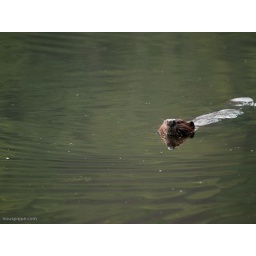
Beaver swimming in lake